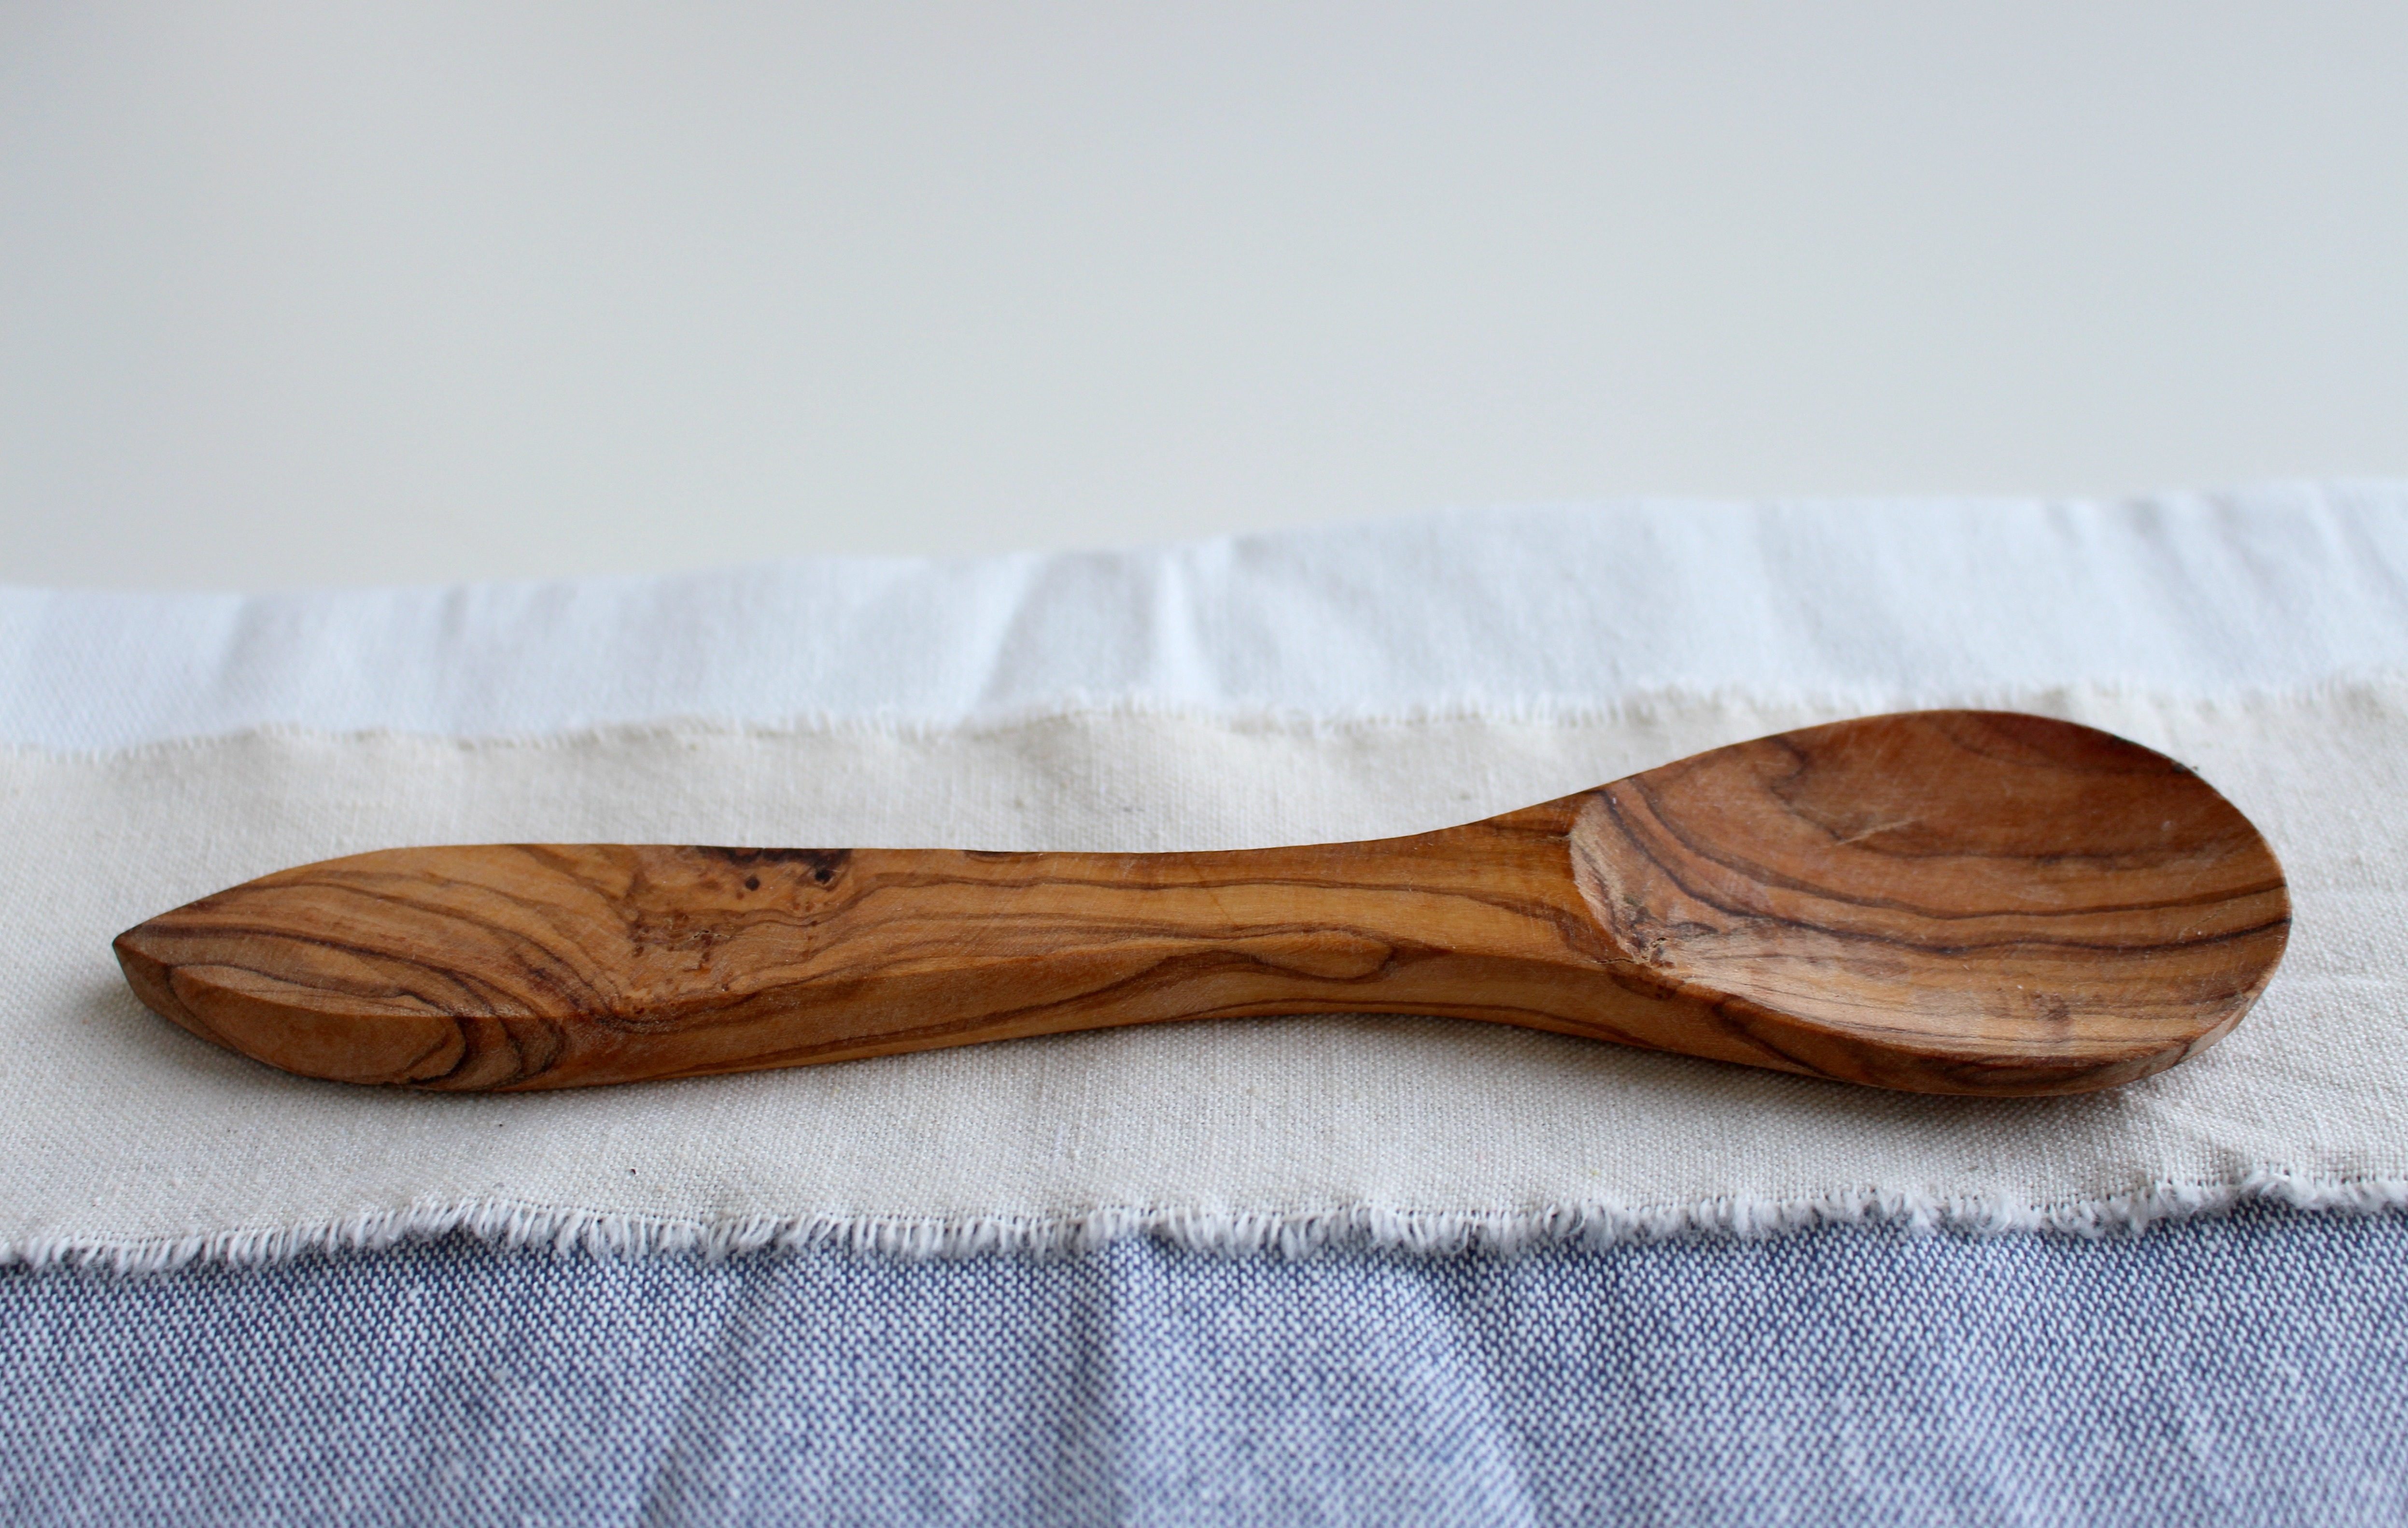
cutlery, wood, antique, old, tool, rustic, food, kitchen, cloth, close, tableware, spoon, nutrition, budget, wooden spoon, wooden cutlery, salad servers, kitchen cutlery, kitchen towel